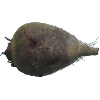
Label: beetroot